Tower of London

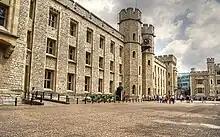
The south face of the Waterloo Block

The entrance floor was probably intended for the use of the Constable of the Tower, Lieutenant of the Tower of London and other important officials. The south entrance was blocked during the 17th century, and not reopened until 1973. Those heading to the upper floor had to pass through a smaller chamber to the east, also connected to the entrance floor. The crypt of St John's Chapel occupied the south-east corner and was accessible only from the eastern chamber. There is a recess in the north wall of the crypt; according to Geoffrey Parnell, Keeper of the Tower History at the Royal Armouries, "the windowless form and restricted access, suggest that it was designed as a strong-room for safekeeping of royal treasures and important documents".